List of United States Army units with colonial roots

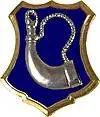
Distinctive Unit Insignia: 181st Inf

Revolutionary War Campaigns: Lexington, Boston, Quebec, Long Island, Trenton, Princeton, Saratoga, Monmouth, New Jersey 1776, New York 1776, New York 1780, and Rhode Island 1778.